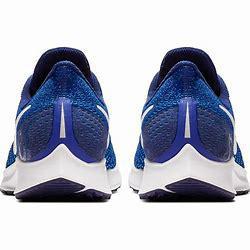
Brand: Nike
Model: Air Zoom Pegasus 35